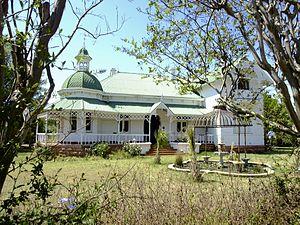
Klerksdorp est une ville d'Afrique du Sud située dans la province du nord-ouest dans l'ouest de l'ancienne province du Transvaal. Elle est également la capitale du District du Dr Kenneth Kaunda.